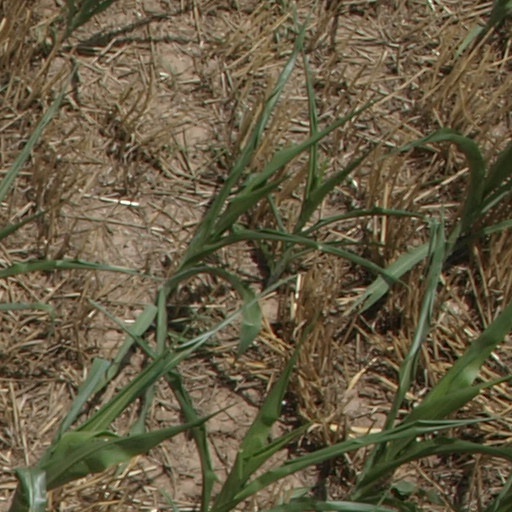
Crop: maize; corn